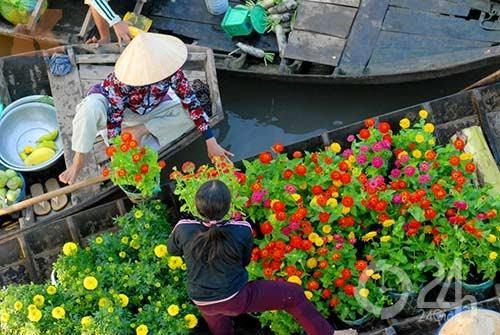
ở trên sông có sự xuất hiện của những chiếc thuyền